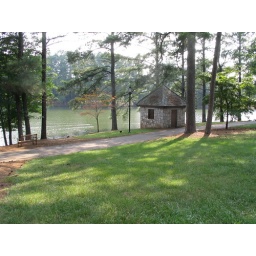
View of lake from field in between the student center and the library.